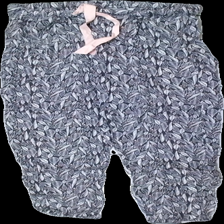
View: front
Type: Trousers
Category: Ladies
Brand: Not in the list
Brand text on label: isabella
Colors: Purple, White, Pink
Material: 100% viskos
Pattern: Floral print
Cut: Tight
Size: 48
Season: All
Damage: luddigt och dragna trådar på snörren
Damage location: top center
Damage 2: luddigt
Damage 2 location: middle center
Damage 3: luddigt
Damage 3 location: middle center
Price range: <50
Recommended usage: Export
Description: mjukisbyxor med mönster